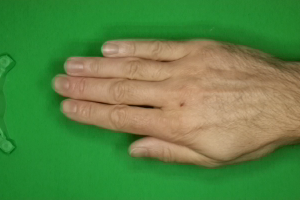
Label: paper